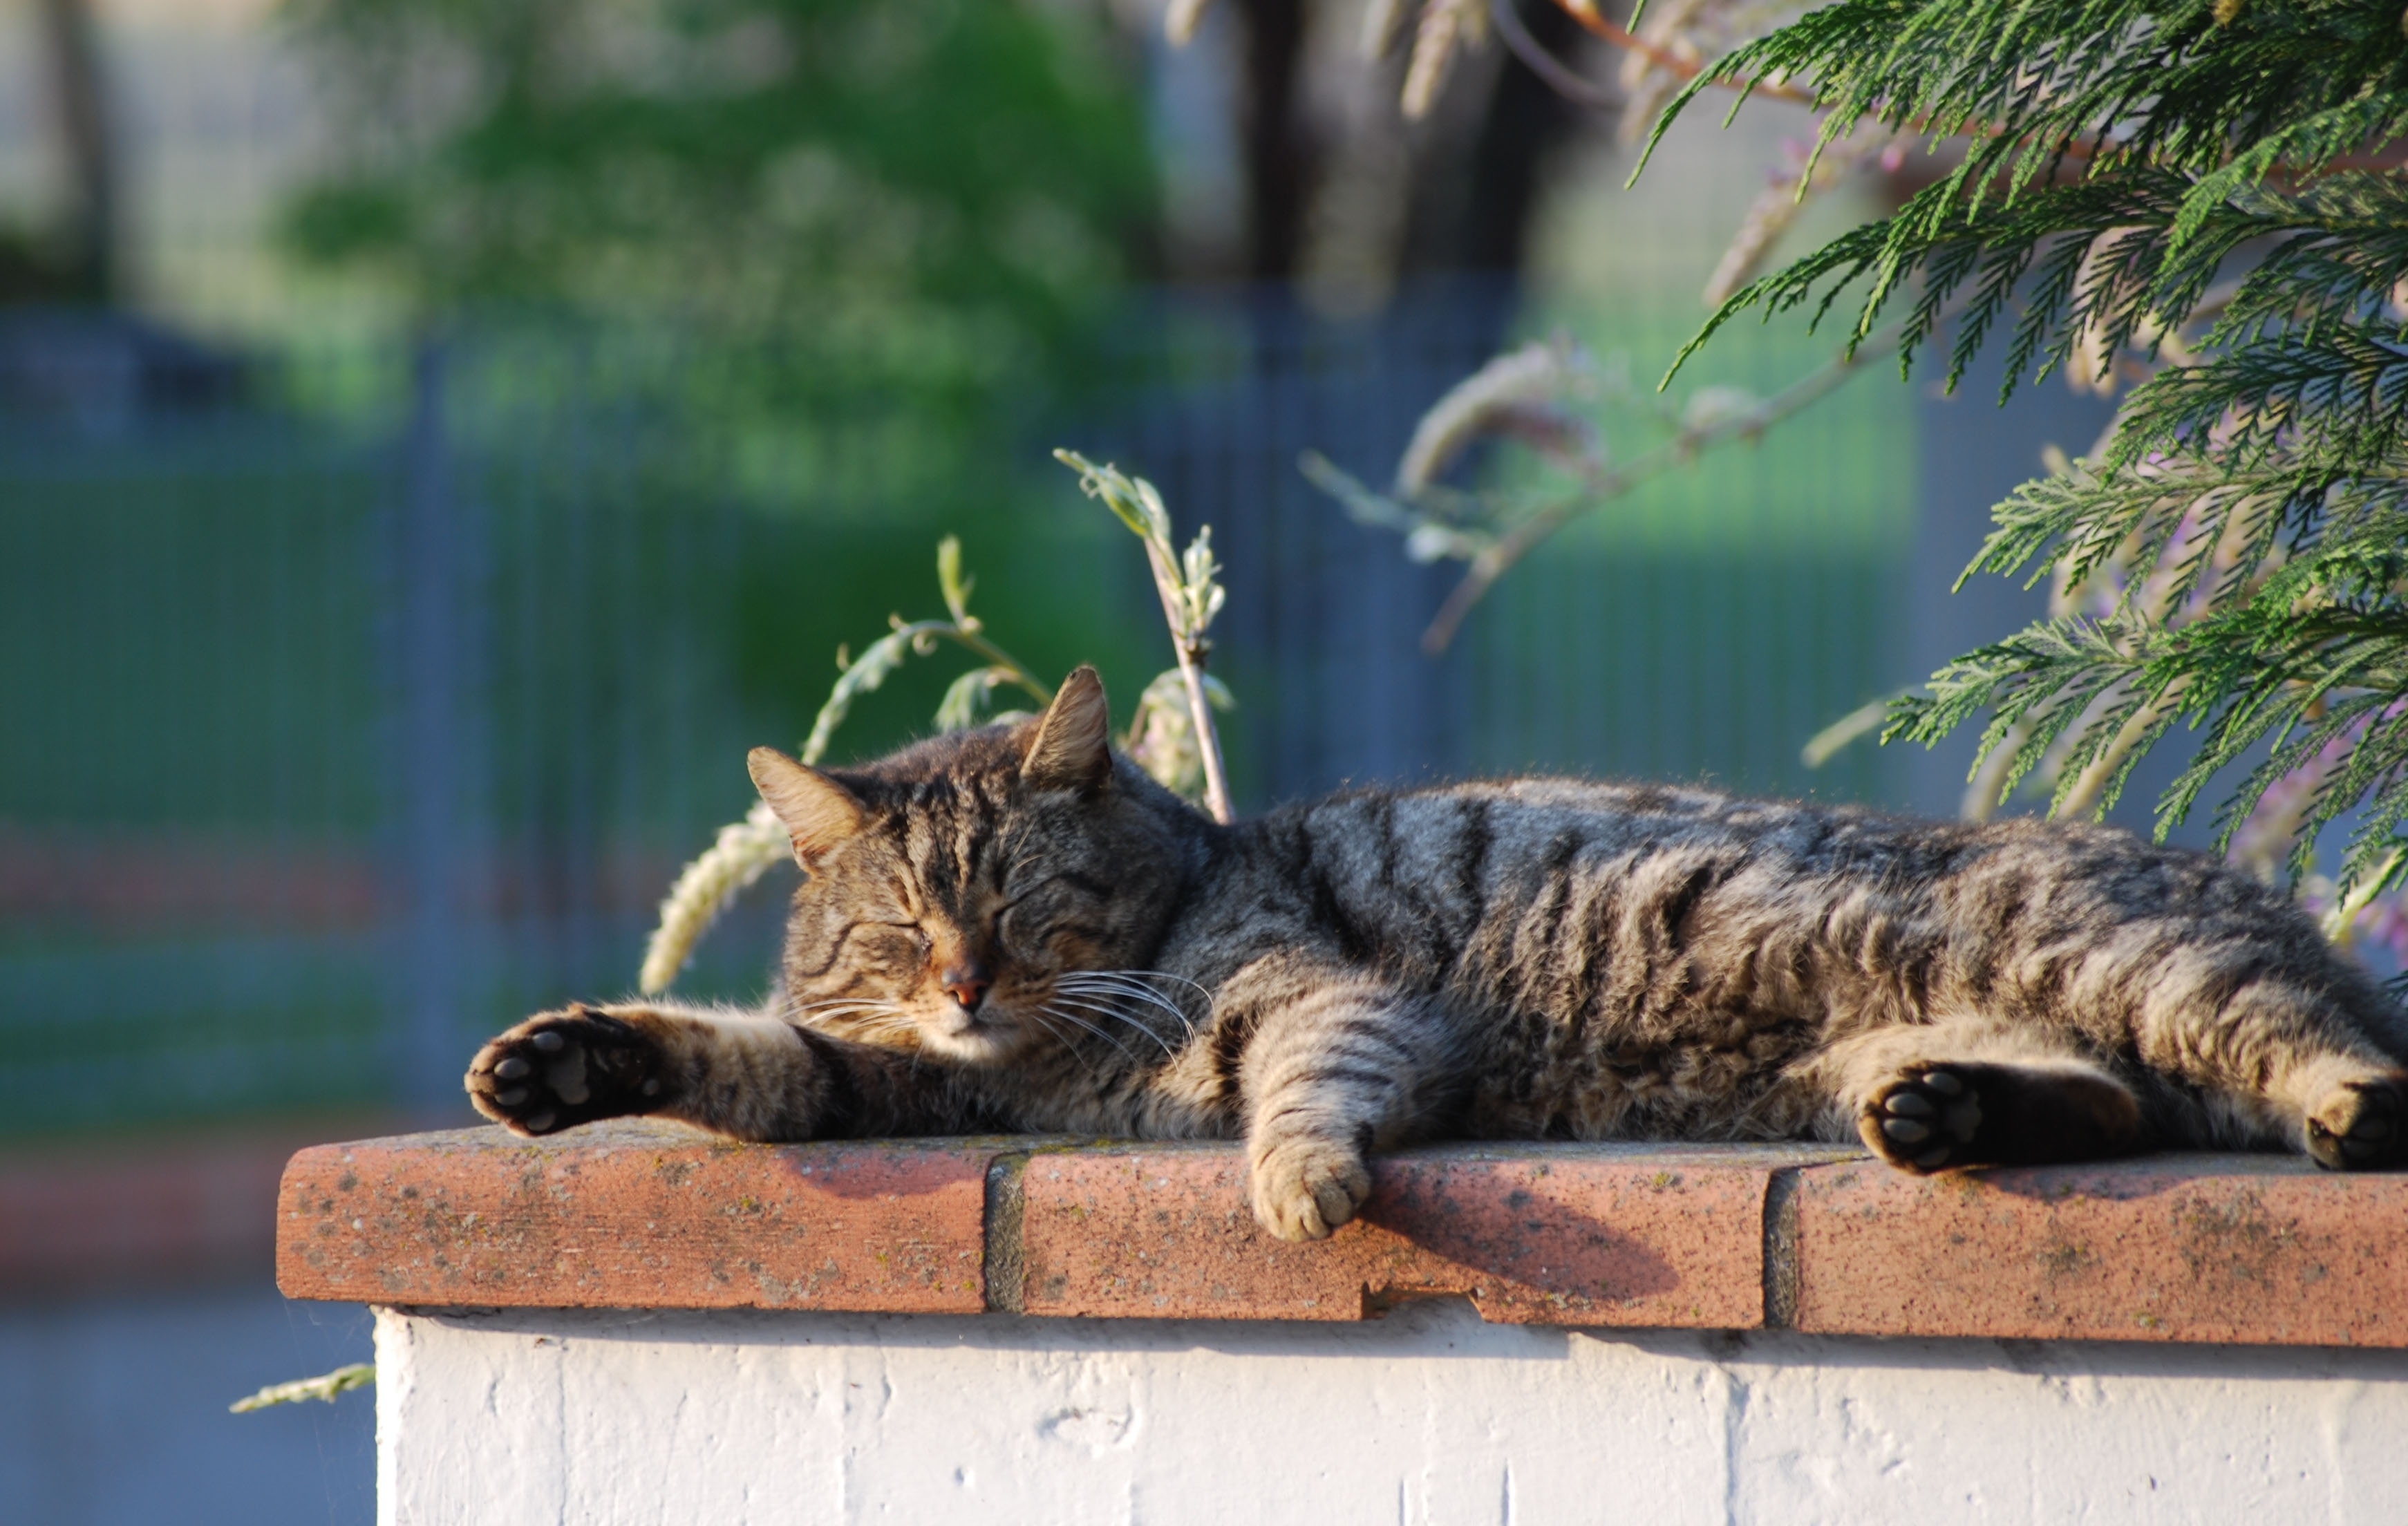
kitten, cat, mammal, fauna, whiskers, vertebrate, bengal, snoozing, small to medium sized cats, cat like mammal, flat sole